Arte

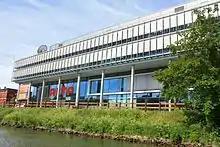
The ARTE building in Strasbourg

Arte was initiated as a symbol of Franco-German friendship and had been championed since 1988 by French President François Mitterrand and German Chancellor Helmut Kohl. It came to fruition on 2 October 1990, when an Interstate Treaty was signed between France and the German Länder.